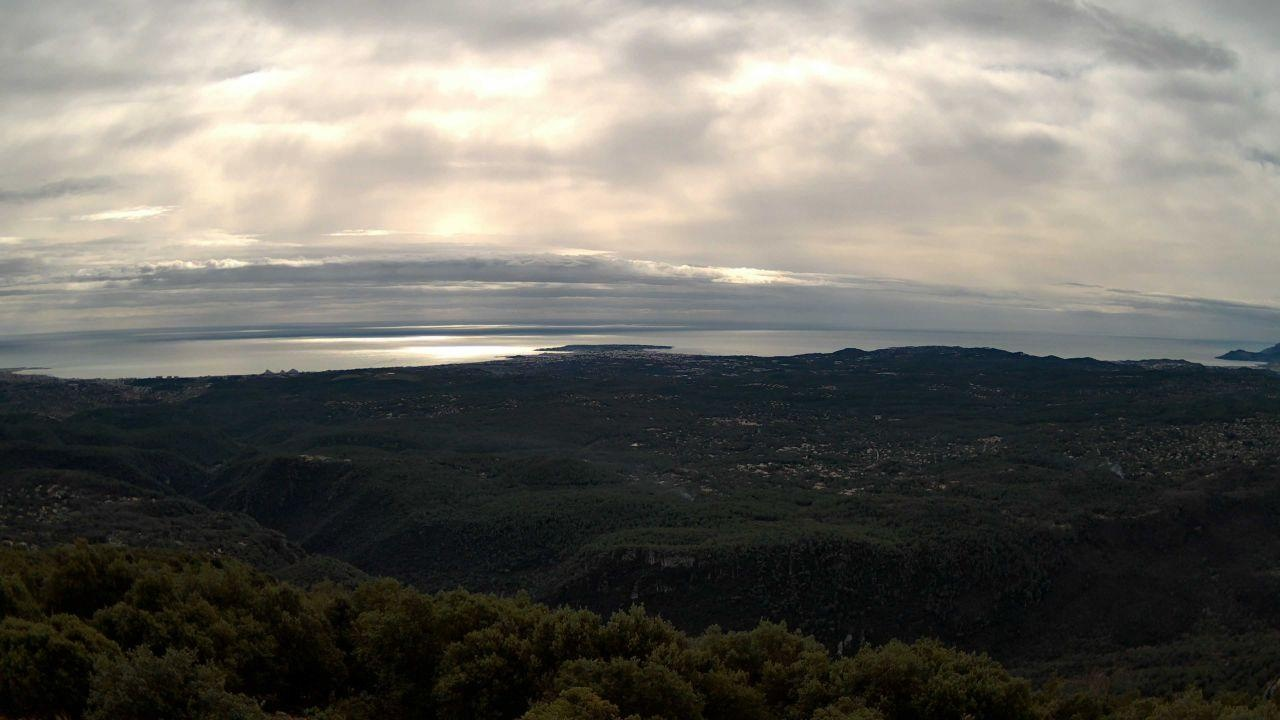
Fire: no
Smoke: yes